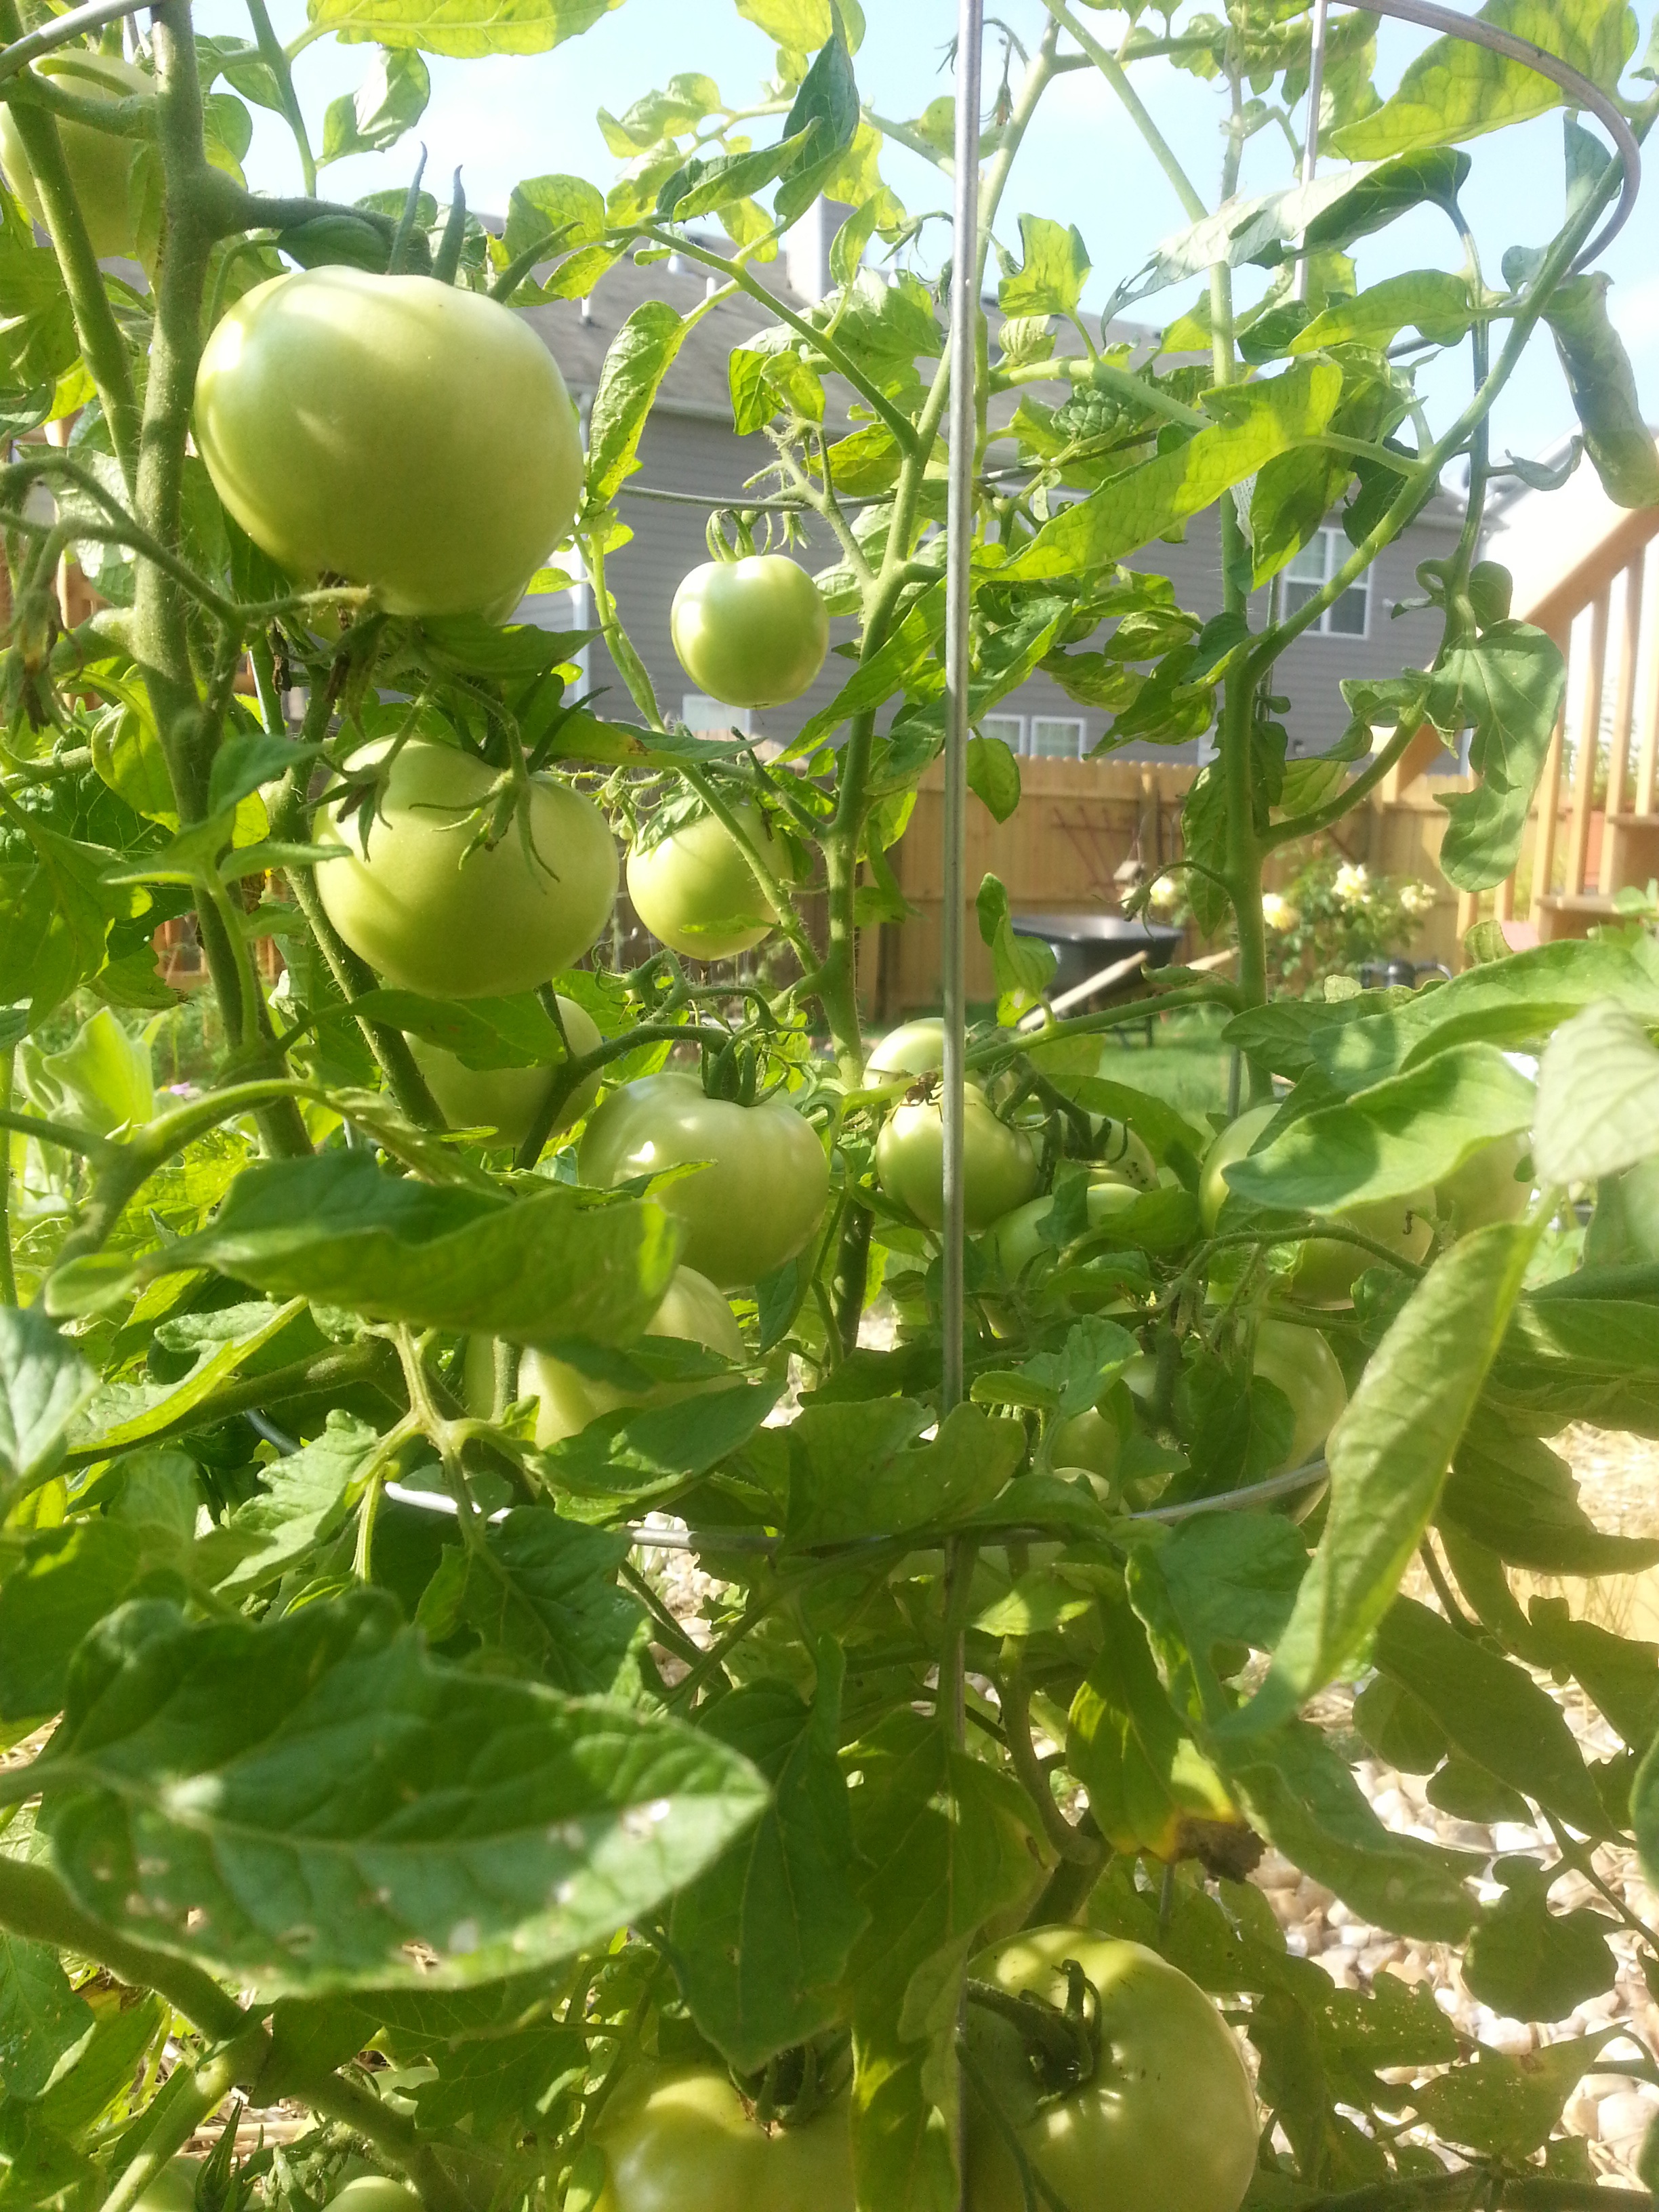
plant, fruit, flower, food, produce, vegetable, backyard, garden, gourd, flowering plant, land plant, green tomatos